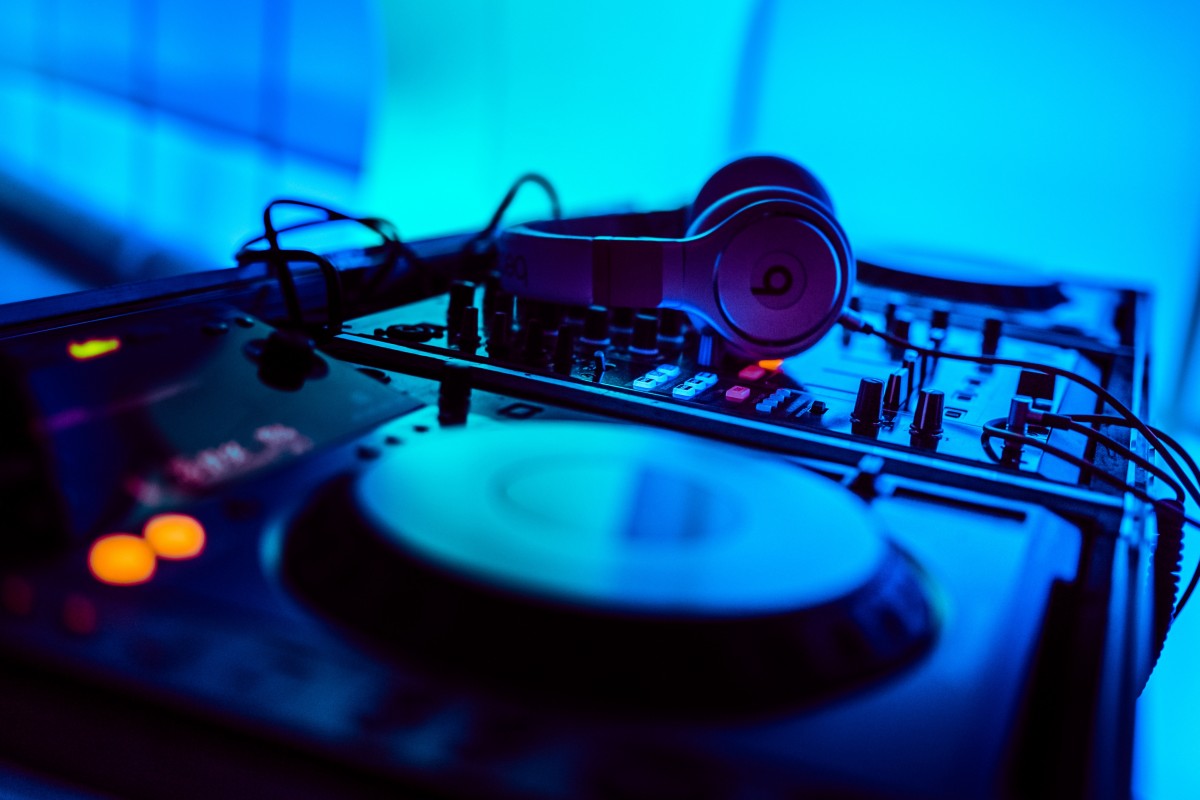
Tags: light, photography, guitar, color, blue, shape